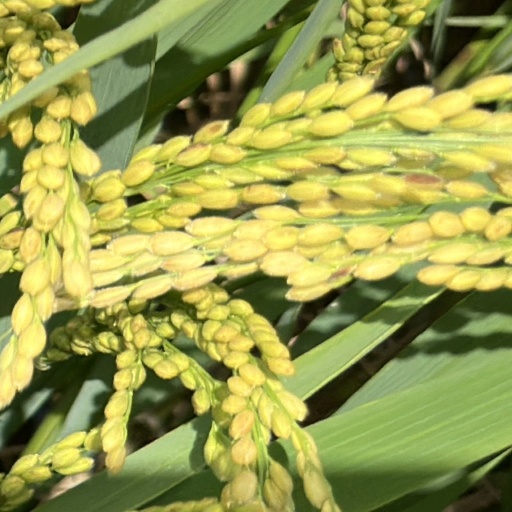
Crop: rice